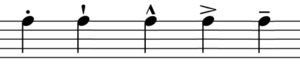
Accent (musik)
Forskellige accenter
I musikalske termer er en accent fremhævelsen af en tone eller et slag i musikken. Fremhævelsen kan være dynamisk eller tidsmæssig. En accent angives ved et tegn over den node der ønskes fremhævet.